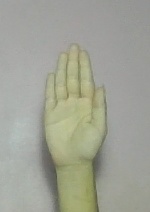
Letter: seen